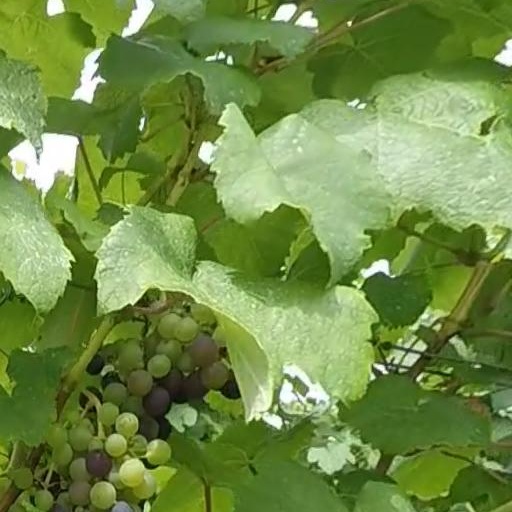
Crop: grape